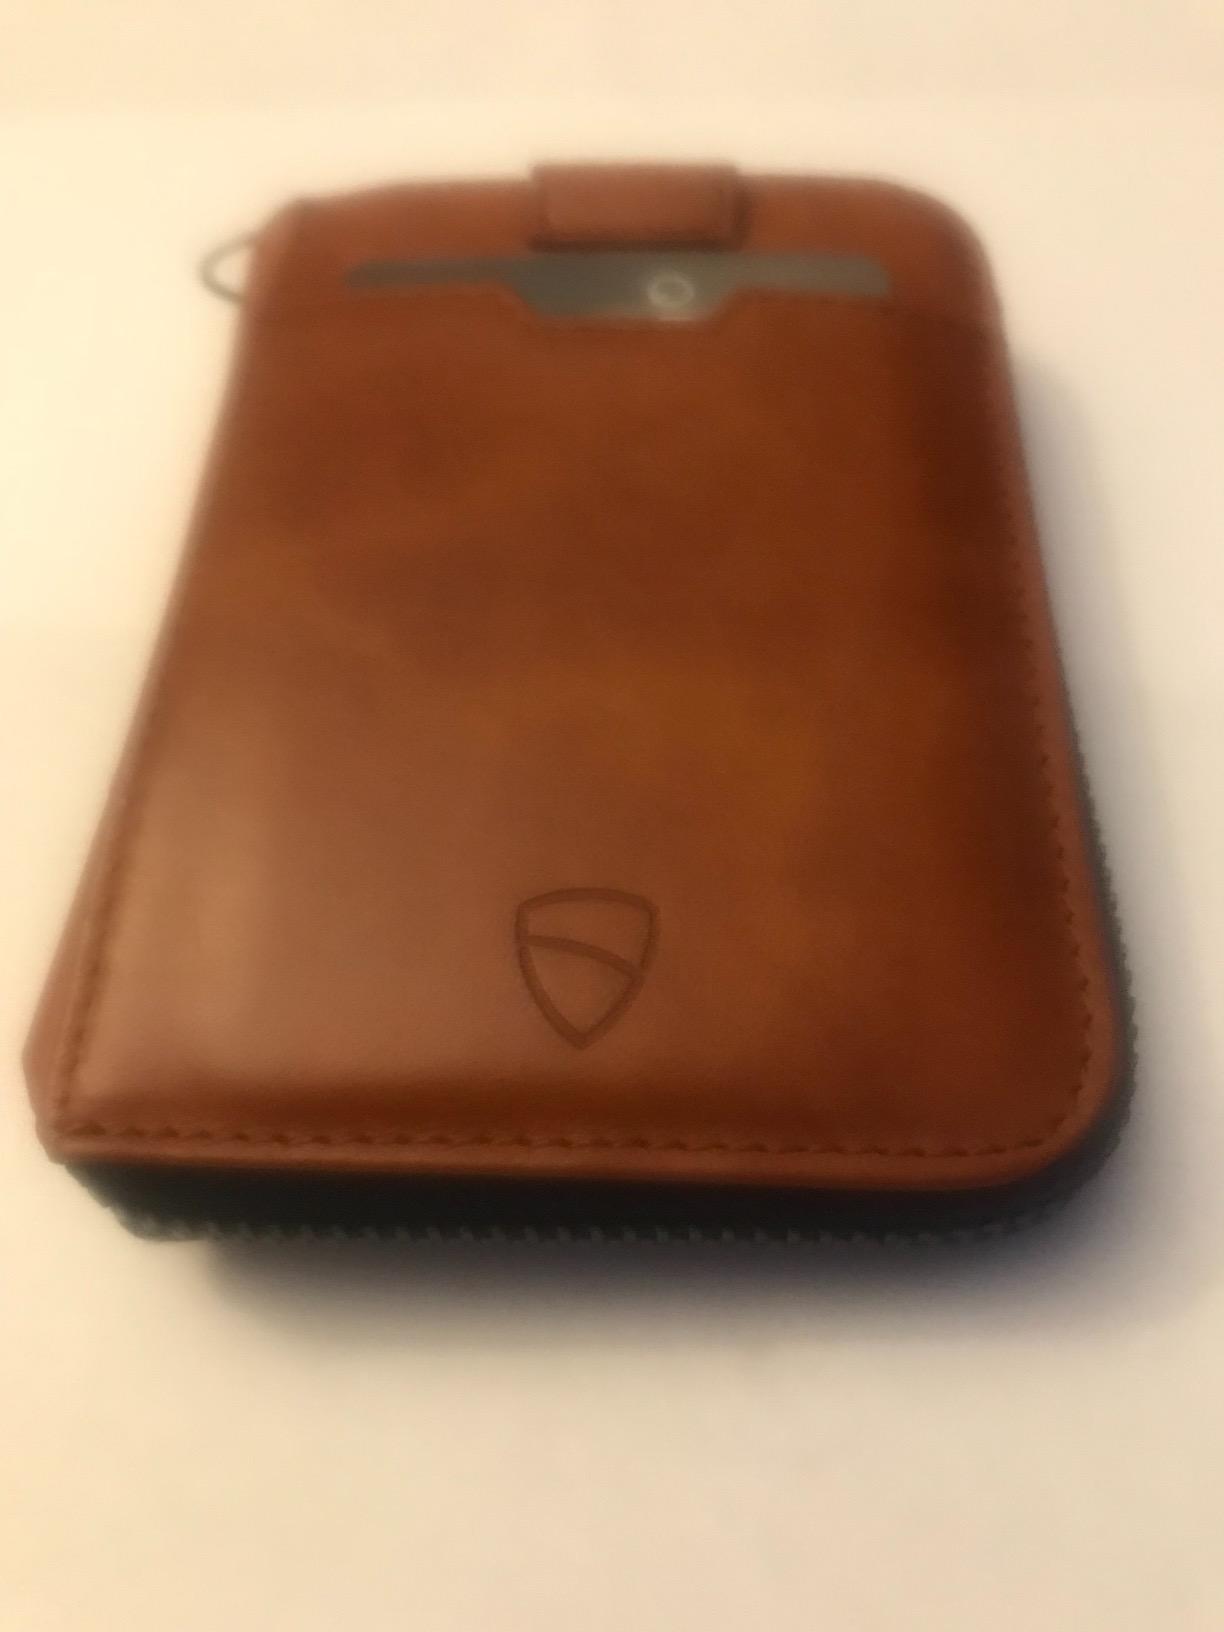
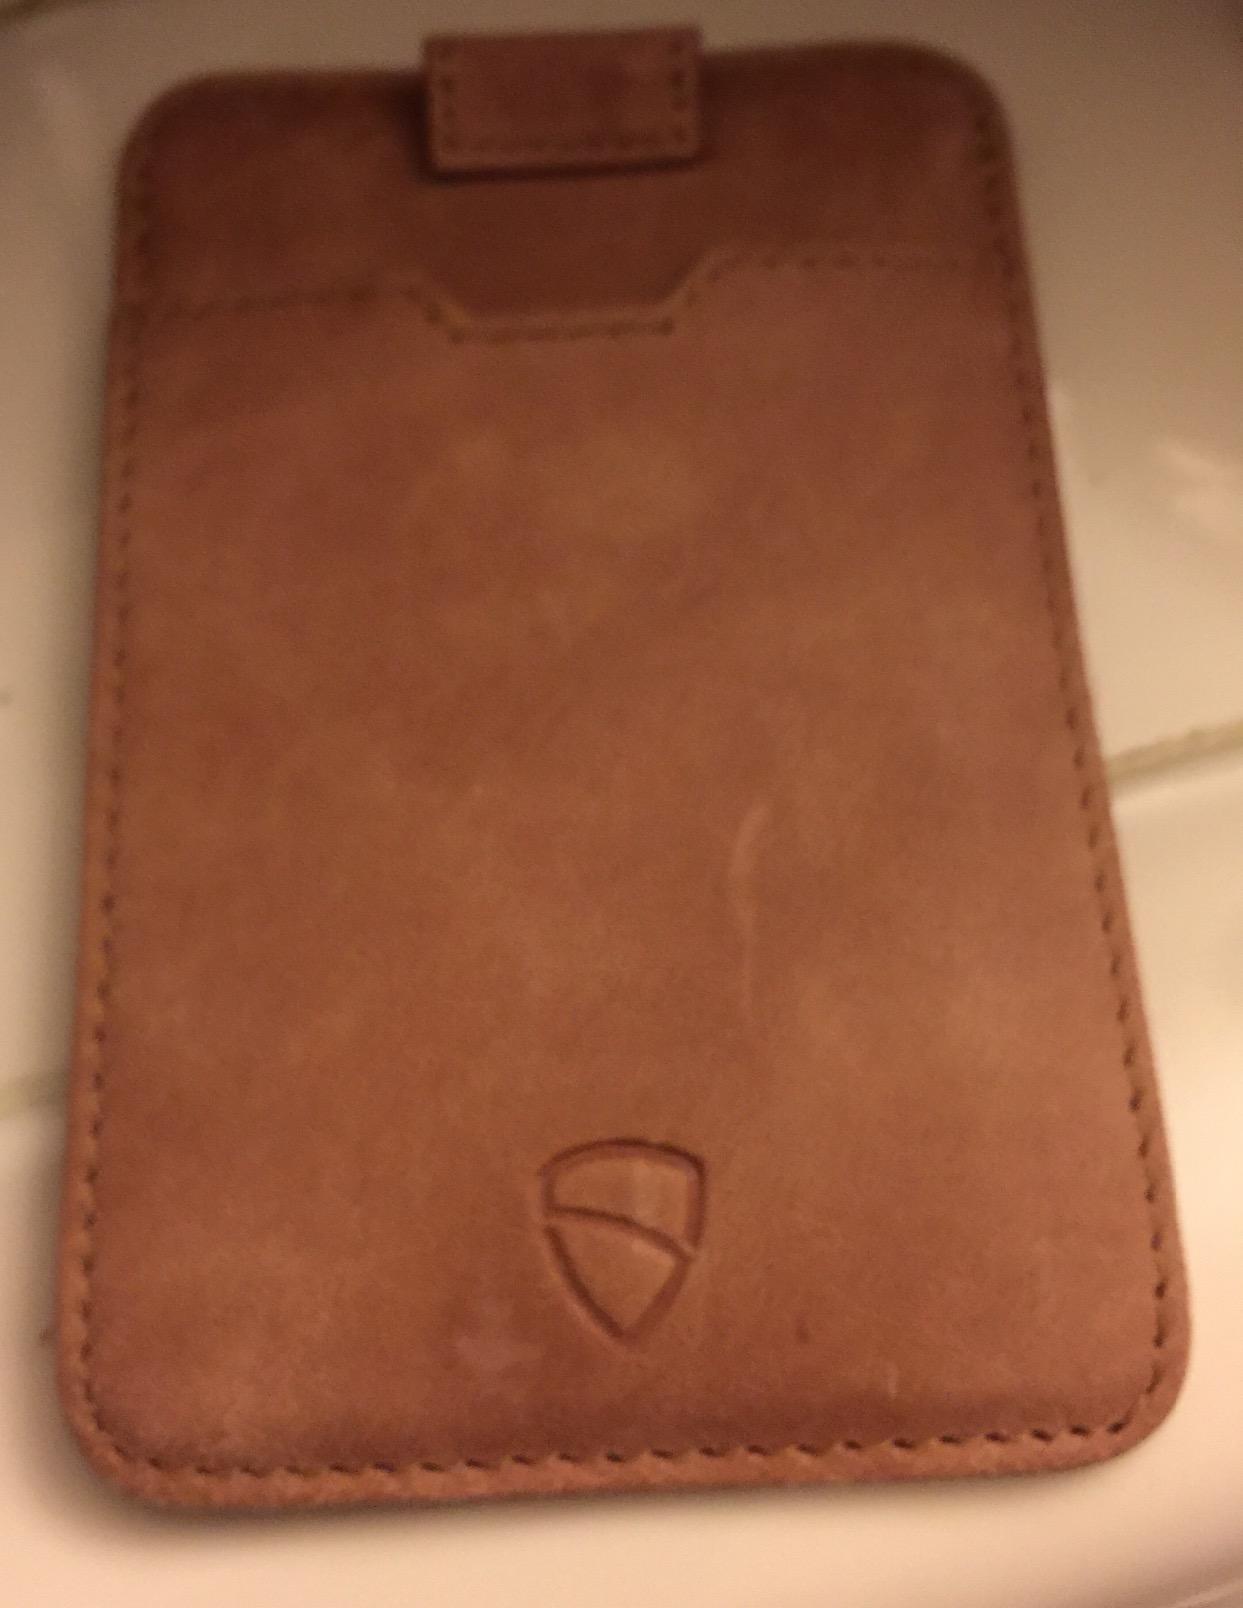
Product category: accessories_wallet
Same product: no